The Winthrop Woman

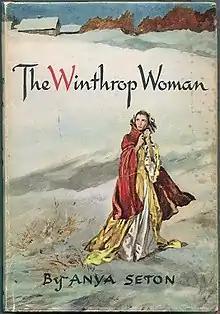
First UK edition (publ. Hodder & Staughton)

The Winthrop Woman is Anya Seton's 1958 historical novel about Elizabeth Fones, a settler of the Massachusetts Bay Colony and a founder of Greenwich, Connecticut.